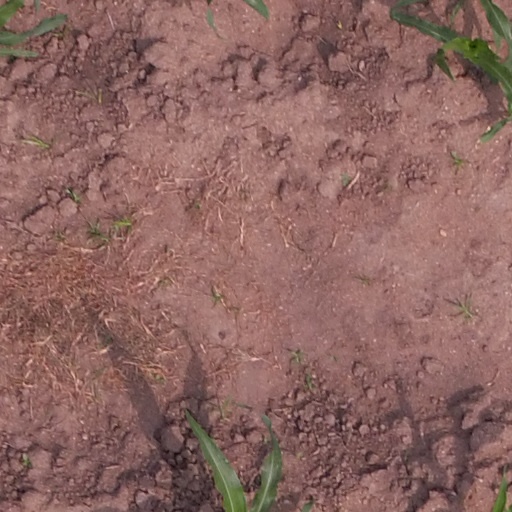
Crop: maize; corn